Västerbottens Museum

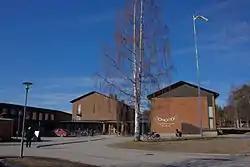
Museum photographed in March 2014.

Västerbottens museum in the Gammlia area of Umeå, Sweden is a county museum with responsibility for the cultural history of Västerbotten County. The museum consists of the Gammlia open-air museum, a ski exhibition (previously the Swedish Ski Museum), an exhibition of Fishing and Maritime (previously the Fishing and Maritime Museum), the popular movement archive of Västerbotten County and a number of Sami camps. The museum is working all over Västerbotten County with, amongst other things, numerous contract activities, mainly in the archaeological field. The museum produces the quarterly journal "Västerbotten" for the Västerbotten County district association.